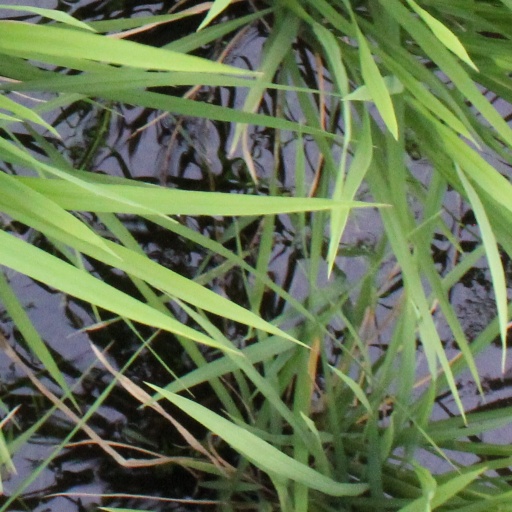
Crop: rice